2023 Rose Bowl

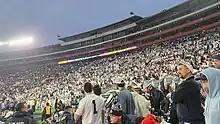
The Penn State section at the 2023 Rose Bowl.

The Nittany Lions earned their 5th overall Rose Bowl bid after they finished the regular season as the 3rd highest ranked team from the Big Ten Conference. The two higher ranked teams in the Big Ten, Michigan and Ohio State, both reached the College Football Playoff, giving the Nittany Lions the trip to Pasadena. Penn State finished their regular season with an overall 10–2 record, 7–2 in Big Ten play. Their losses came to Michigan and Ohio State in the 7th and 9th weeks of the regular season, respectively.